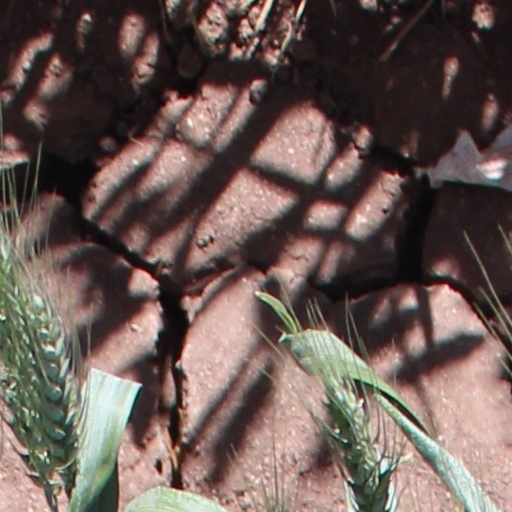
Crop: wheat